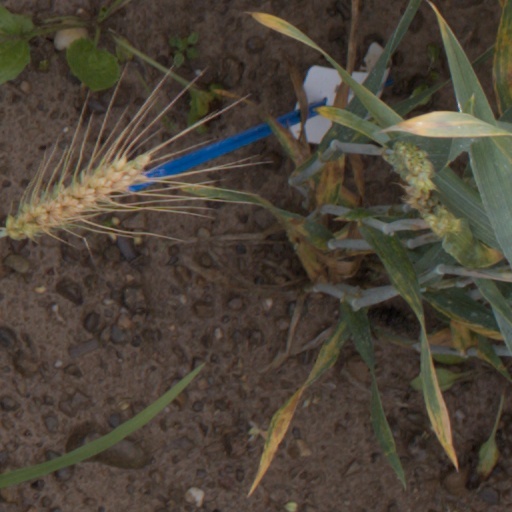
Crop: wheat